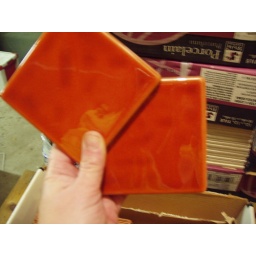
Tara's Philadelphia Steal! Cinnamon Glazed 4x4 for kitchen wall splash above countertops.